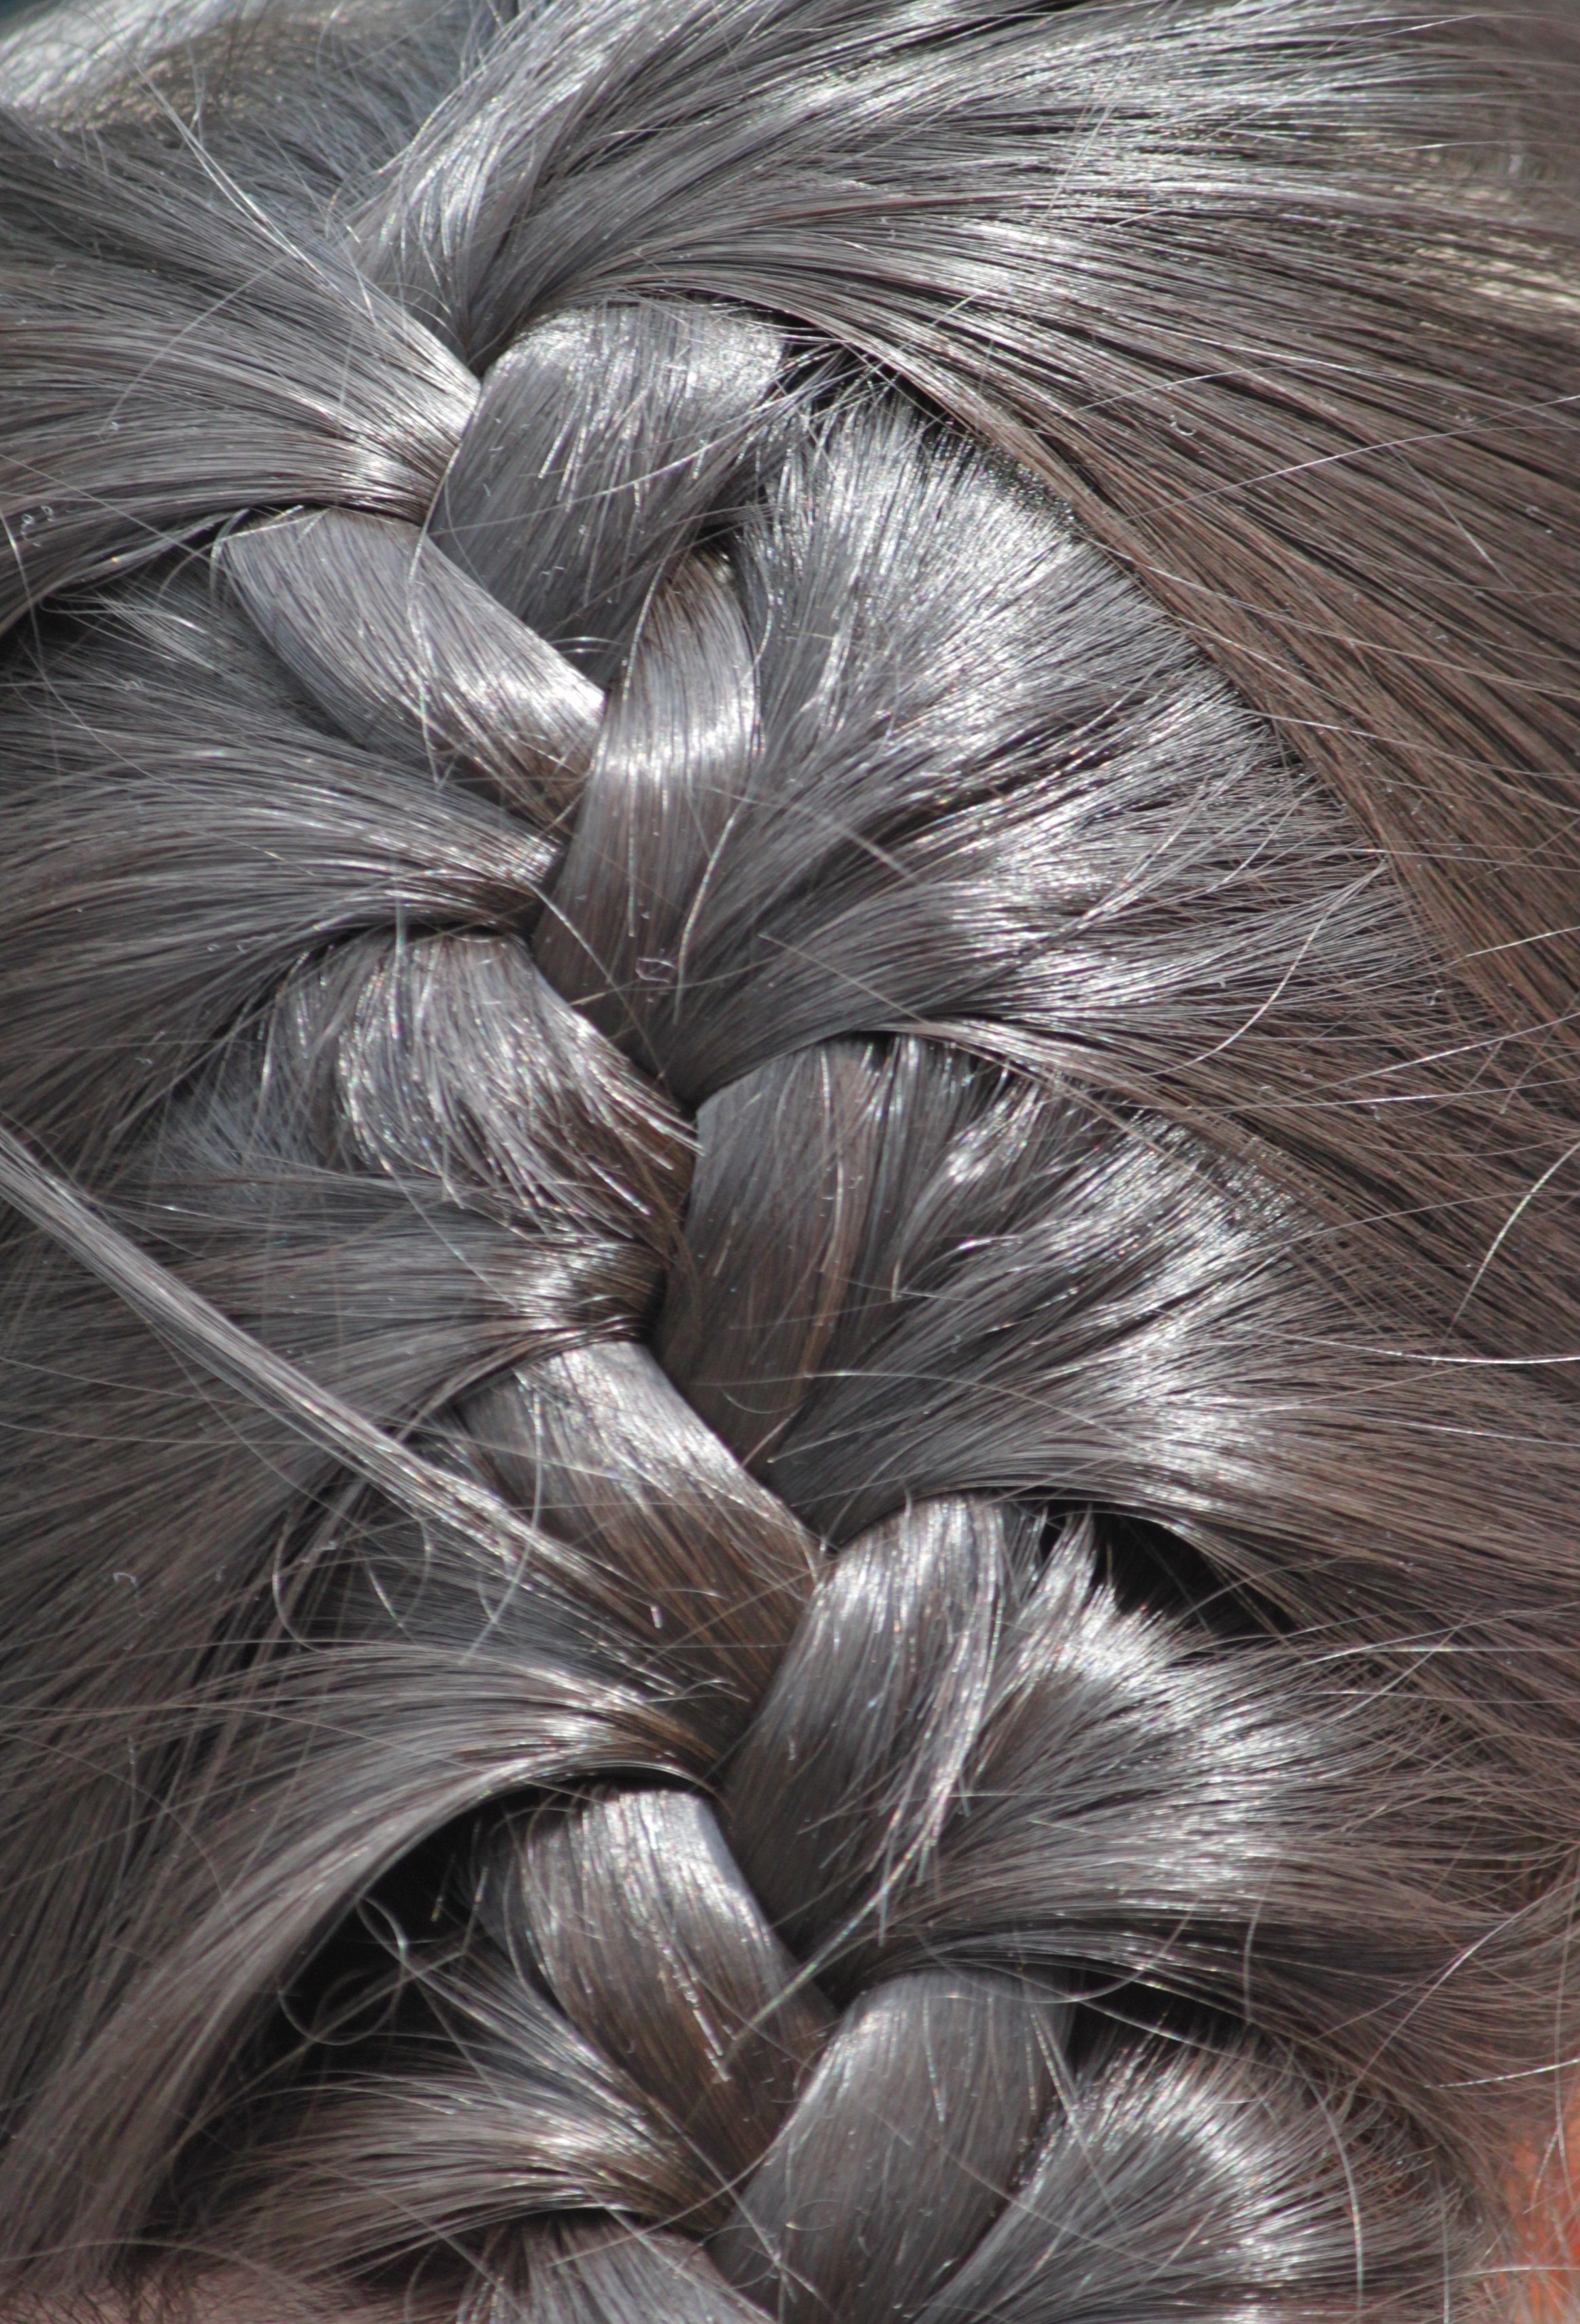
girl, hair, brown, child, material, hairstyle, braid, long hair, weave, textile, head, mind, woven, long haired, brown hair, hairstyles, plait, hair coloring, braided pigtail